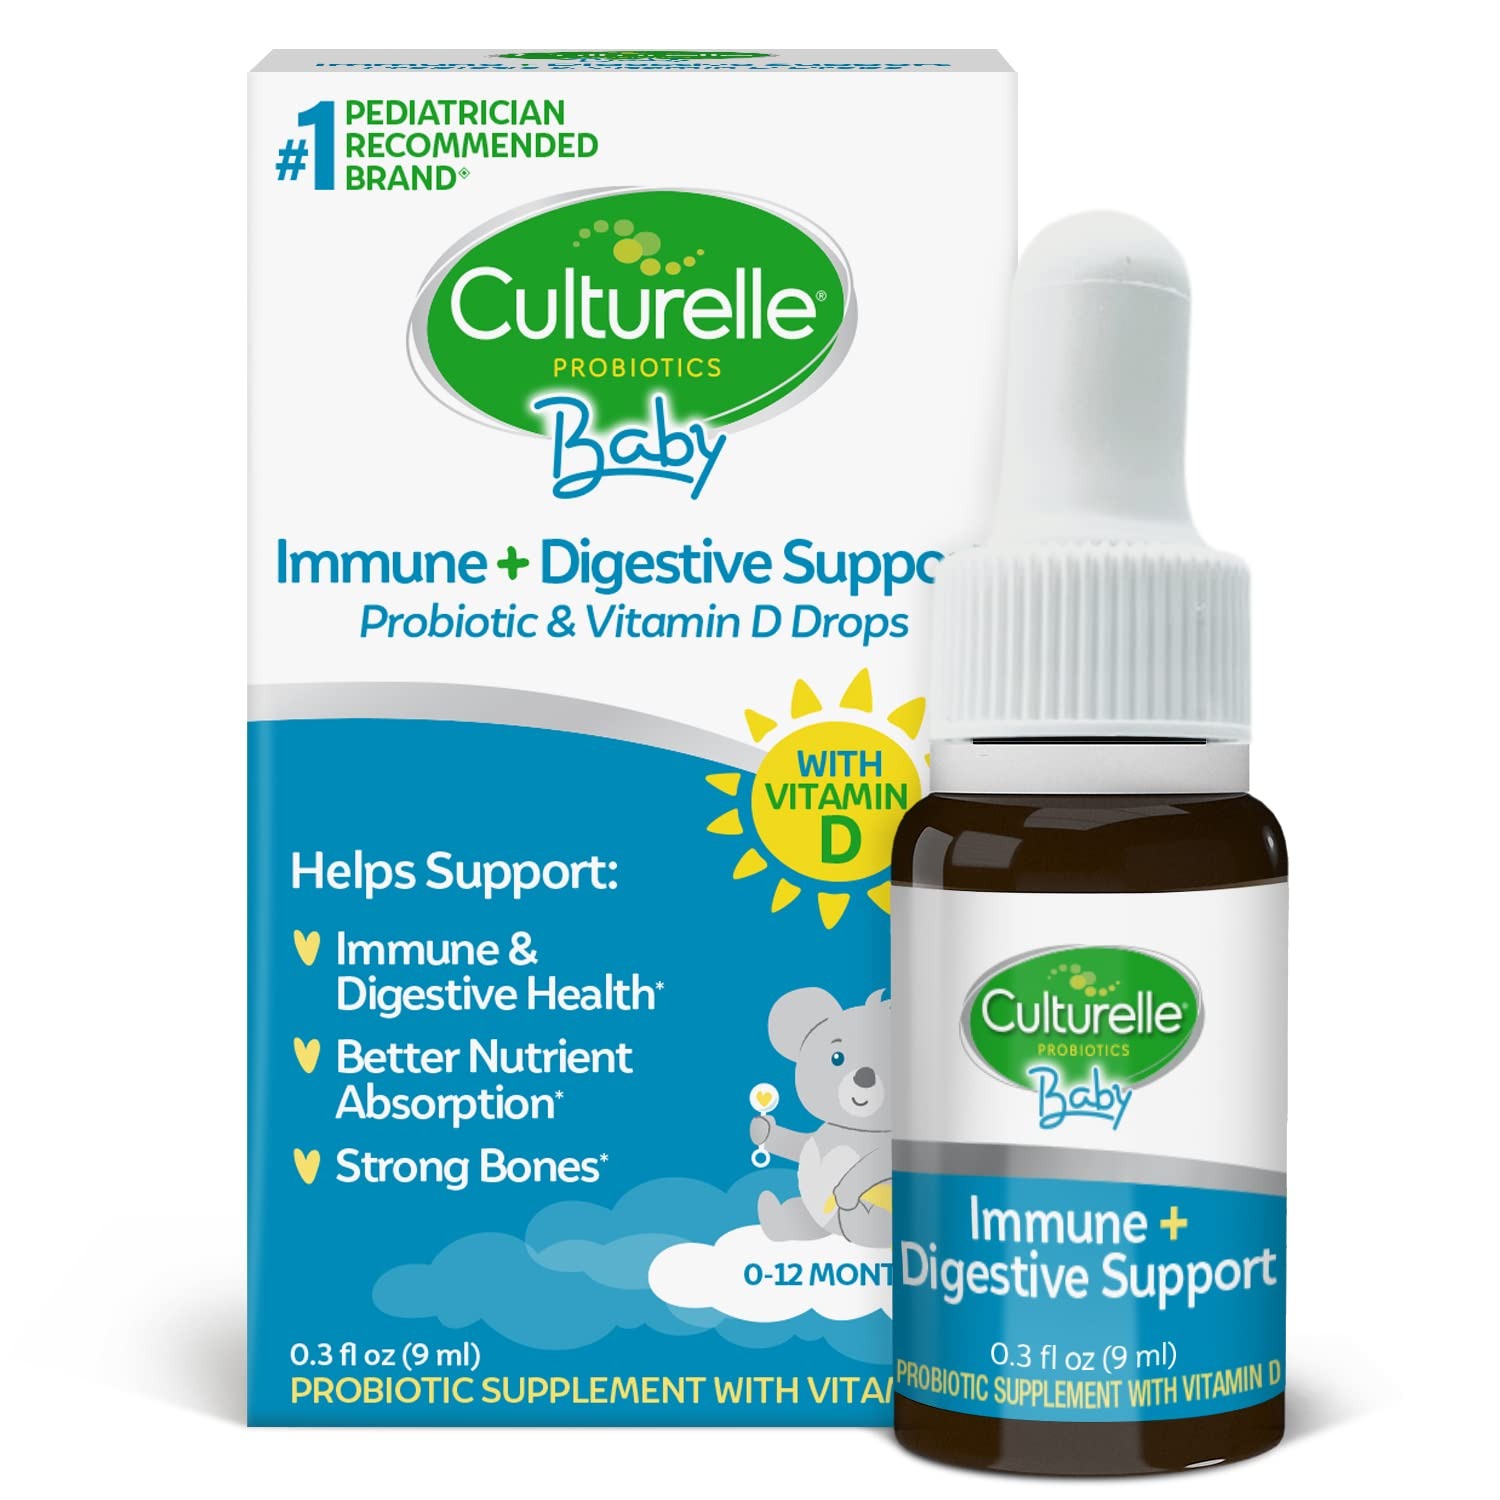
Item Name: Culturelle Baby Probiotic + Vitamin D Grow & Thrive Drops, 0.30 oz, Infant Probiotics Supplement, Supports Health Development
Bullet Point 1: BUILD A STRONG FOUNDATION for infants with Culturelle Baby Grow & Thrive Probiotics & Vitamin D Drops, from the #1 Pediatrician recommended brand.* Gut health is an important factor for immune development and health throughout life.*
Bullet Point 2: CULTURELLE BABY USES SAFE, GENTLE INGREDIENTS to help support the digestive and immune system while supplementing good bacteria found in breast milk.* Our Probiotics + Vitamin D Drops help build a strong foundation for your infant’s healthy development.*
Bullet Point 3: EASY TO USE. Dispense into baby’s mouth, bottle or while breastfeeding. Our Probiotics + Vitamin D Drops combines Lactobacillus rhamnosus GG (LGG), the most clinically-studied probiotic in infants, and Bifidobacterium animalis subsp. lactis (BB-12).
Bullet Point 4: FORMULATED WITH 10 MCG OF VITAMIN D (equivalent to 400 IU) to help build strong bones in each dose of Culturelle Baby Grow + Thrive for your baby.* The American Academy of Pediatrics recommends infants supplement with 400 IU (10mcg) of vitamin D.
Bullet Point 5: DESIGNED FOR BABIES 0-12 MONTHS. Culturelle Baby Grow + Thrive Probiotics + Vitamin D Drops help promote a healthy digestive system for better nutrient absorption.* All Mommy’s can rejoice, safe to use everyday.
Value: 0.3
Unit: ounce

Price: 26.12